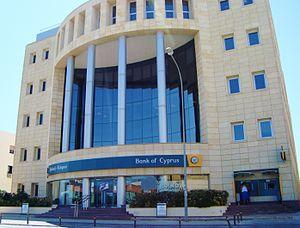
Bank of Cyprus ou Trápeza Kýprou est l'une des plus grandes institutions bancaires chypriote. Elle opère sur 140 agences, et est cotée tant sur la Bourse de Chypre que sur la Bourse d'Athènes.